Marine biology

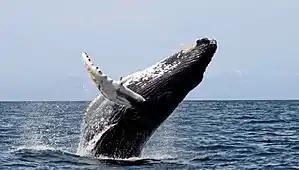
The open ocean is the area of deep sea beyond the continental shelves.

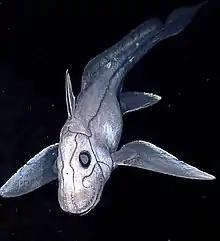
A deep-sea chimaera. Its snout is covered with tiny pores capable of detecting animals by perturbations in electric fields.

The open ocean is relatively unproductive because of a lack of nutrients, yet because it is so vast, in total it produces the most primary productivity. The open ocean is separated into different zones, and the different zones each have different ecologies. Zones which vary according to their depth include the epipelagic, mesopelagic, bathypelagic, abyssopelagic, and hadopelagic zones. Zones which vary by the amount of light they receive include the photic and aphotic zones. Much of the aphotic zone's energy is supplied by the open ocean in the form of detritus.